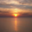
Label: sea